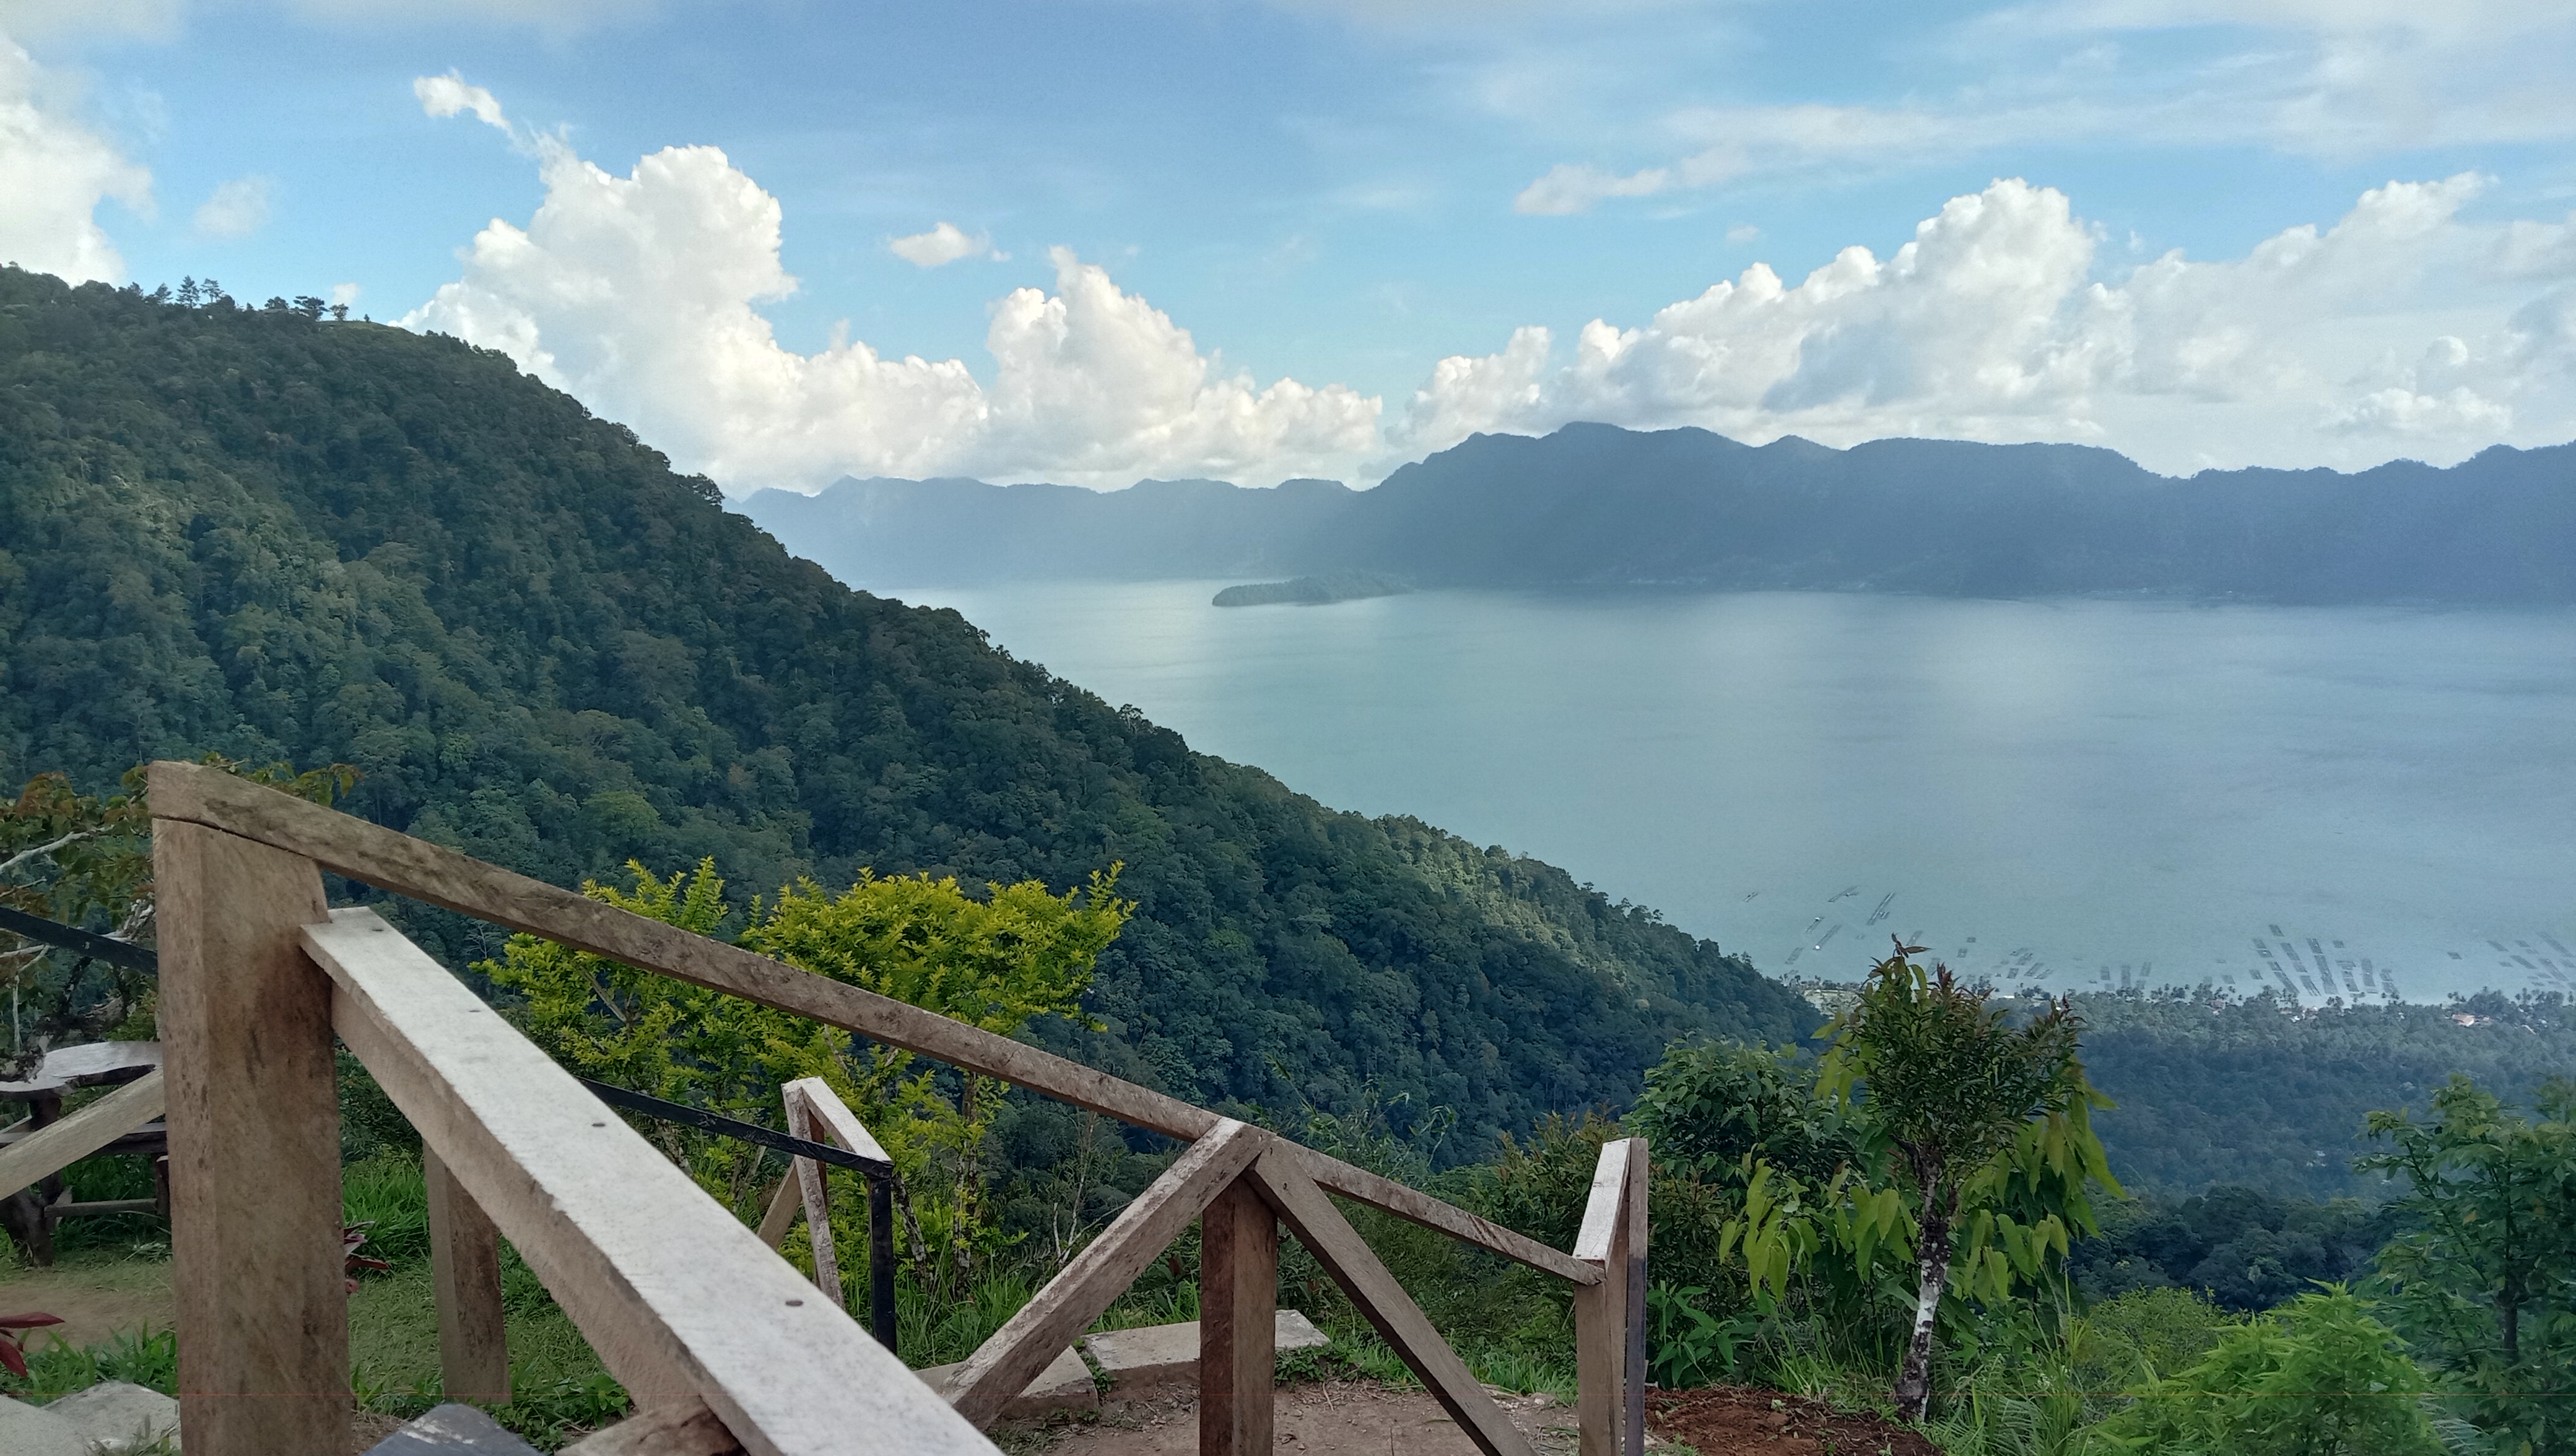
nature, landscape, view, lake, water, summer, mountain, travel, hill, forest, tree, scenic, tourism, green, outdoor, blue, sky, river, background, beautiful, scenery, park, environment, natural, adventure, europe, scene, illustration, vector, grass, vacation, season, pond, graphic, aerial, spring, pine, valley, panorama, wood, calm, design, reflection, wild, hills, plant, above, outdoors, hiking, rock, cloud, water resources, natural landscape, highland, fence, vegetation, mountainous landforms, cumulus, mountain range, road, leisure, horizon, reservoir, hill station, jungle, fell, handrail, wilderness, headland, nature reserve, ridge, lake district, coast, sound, valdivian temperate rain forest, ocean, tropics, loch, bay, chaparral, rainforest, guard rail, cape, walkway, promontory, inlet, sea, boardwalk, bridge, trail, tarn